2004 United States House of Representatives elections in Alabama

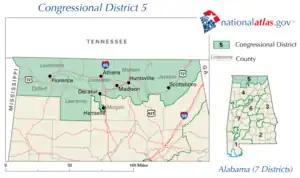

This district, found on the northernmost edge of Alabama, had not elected a Republican to Congress since Reconstruction, despite its strong proclivity towards Republican candidates at the national level and the socially conservative views of its residents. Long-time incumbent Democratic Congressman Bud Cramer won with over 70 percent of the vote.